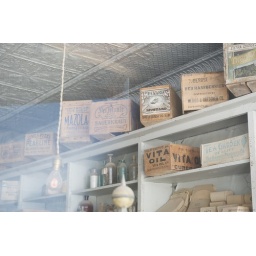
Sauerkraut in a wooden box